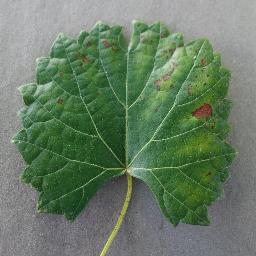
Label: Grape___Esca_(Black_Measles)